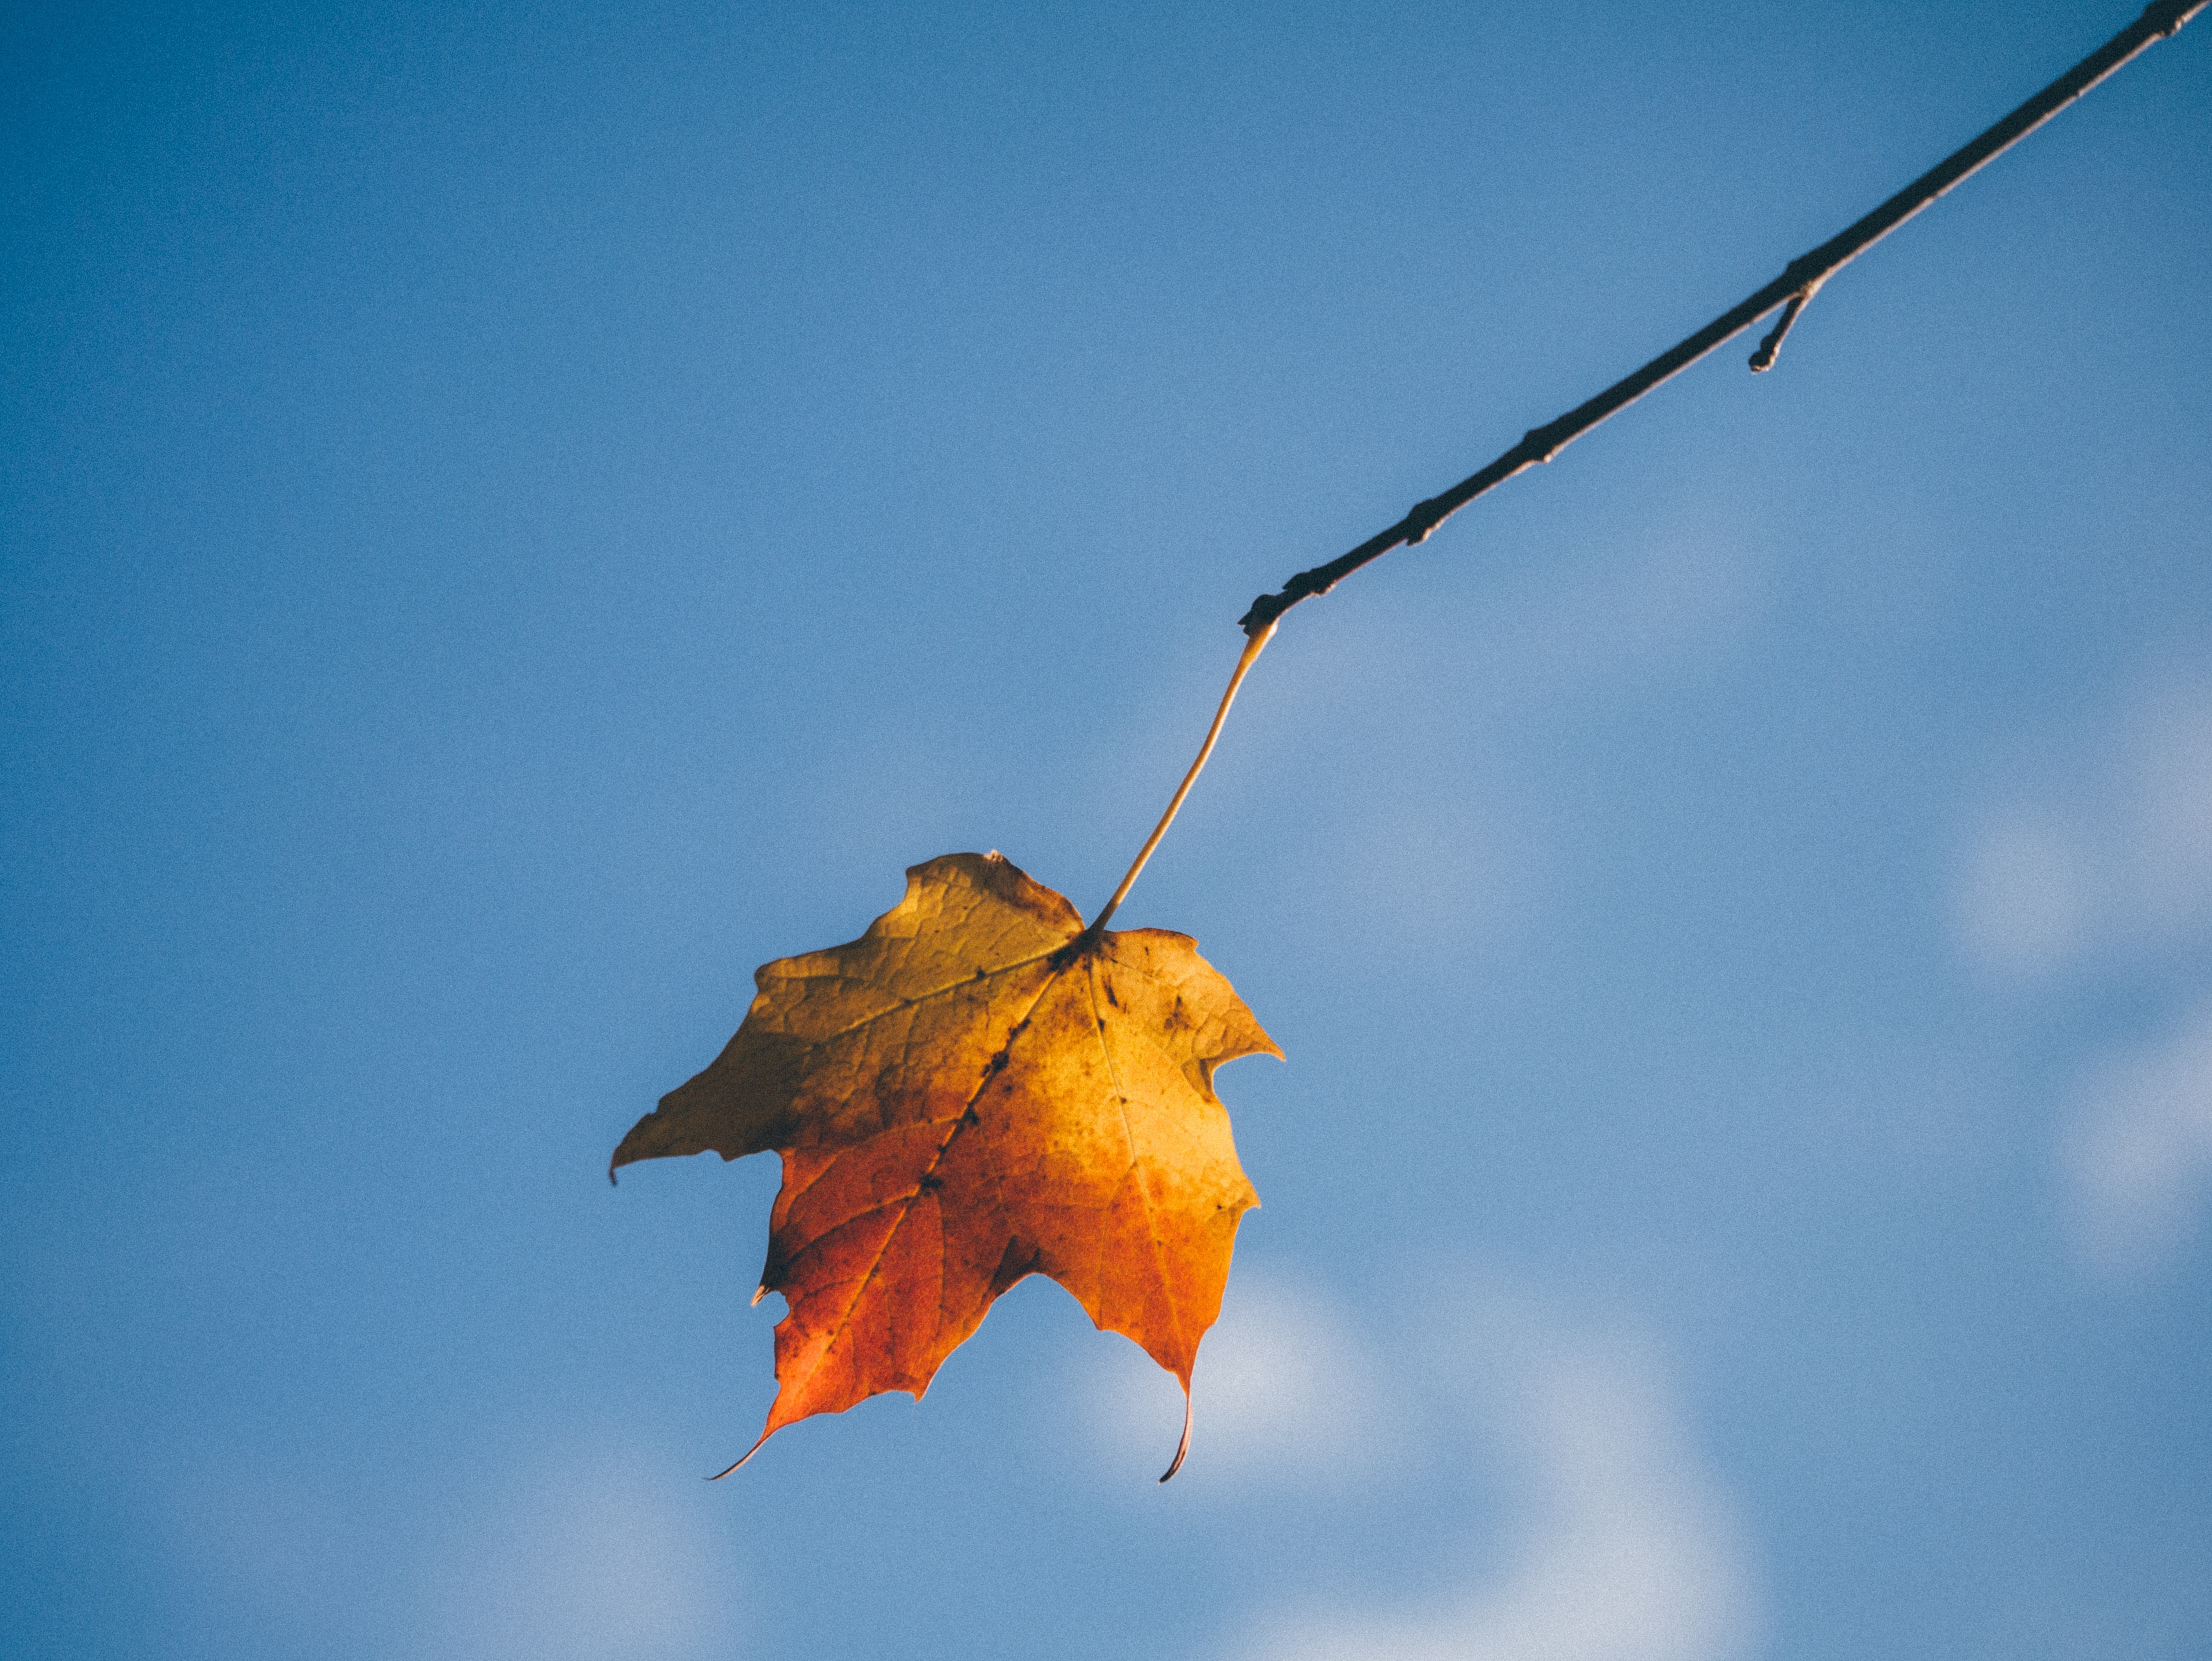
tree, branch, plant, sky, leaf, flower, alone, isolated, golden, autumn, yellow, season, seasonal, fall leaves background, woody plant